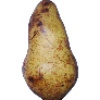
Label: pear_abate